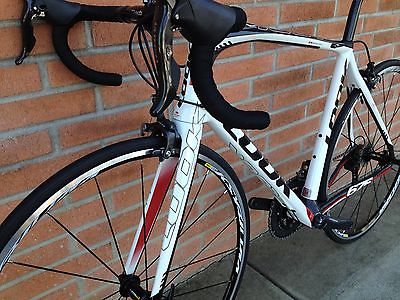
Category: bicycle